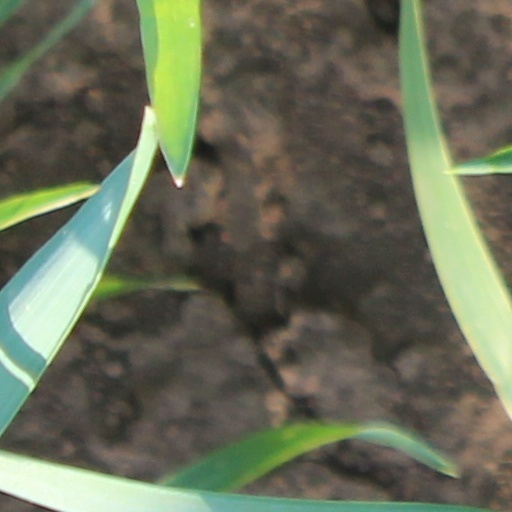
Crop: wheat